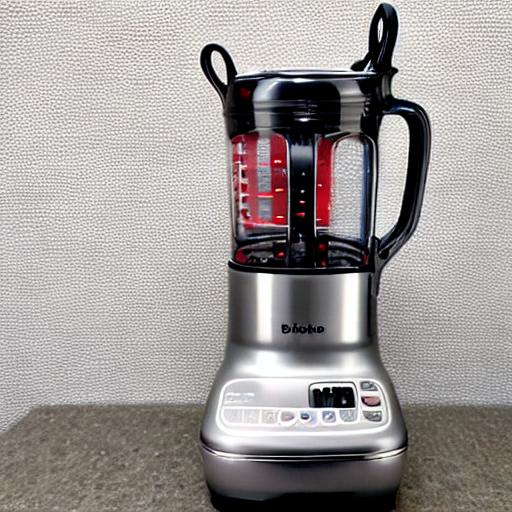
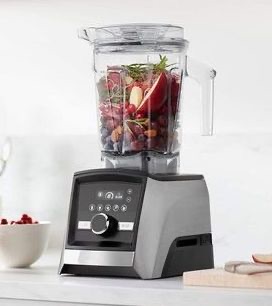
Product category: items_blender
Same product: no